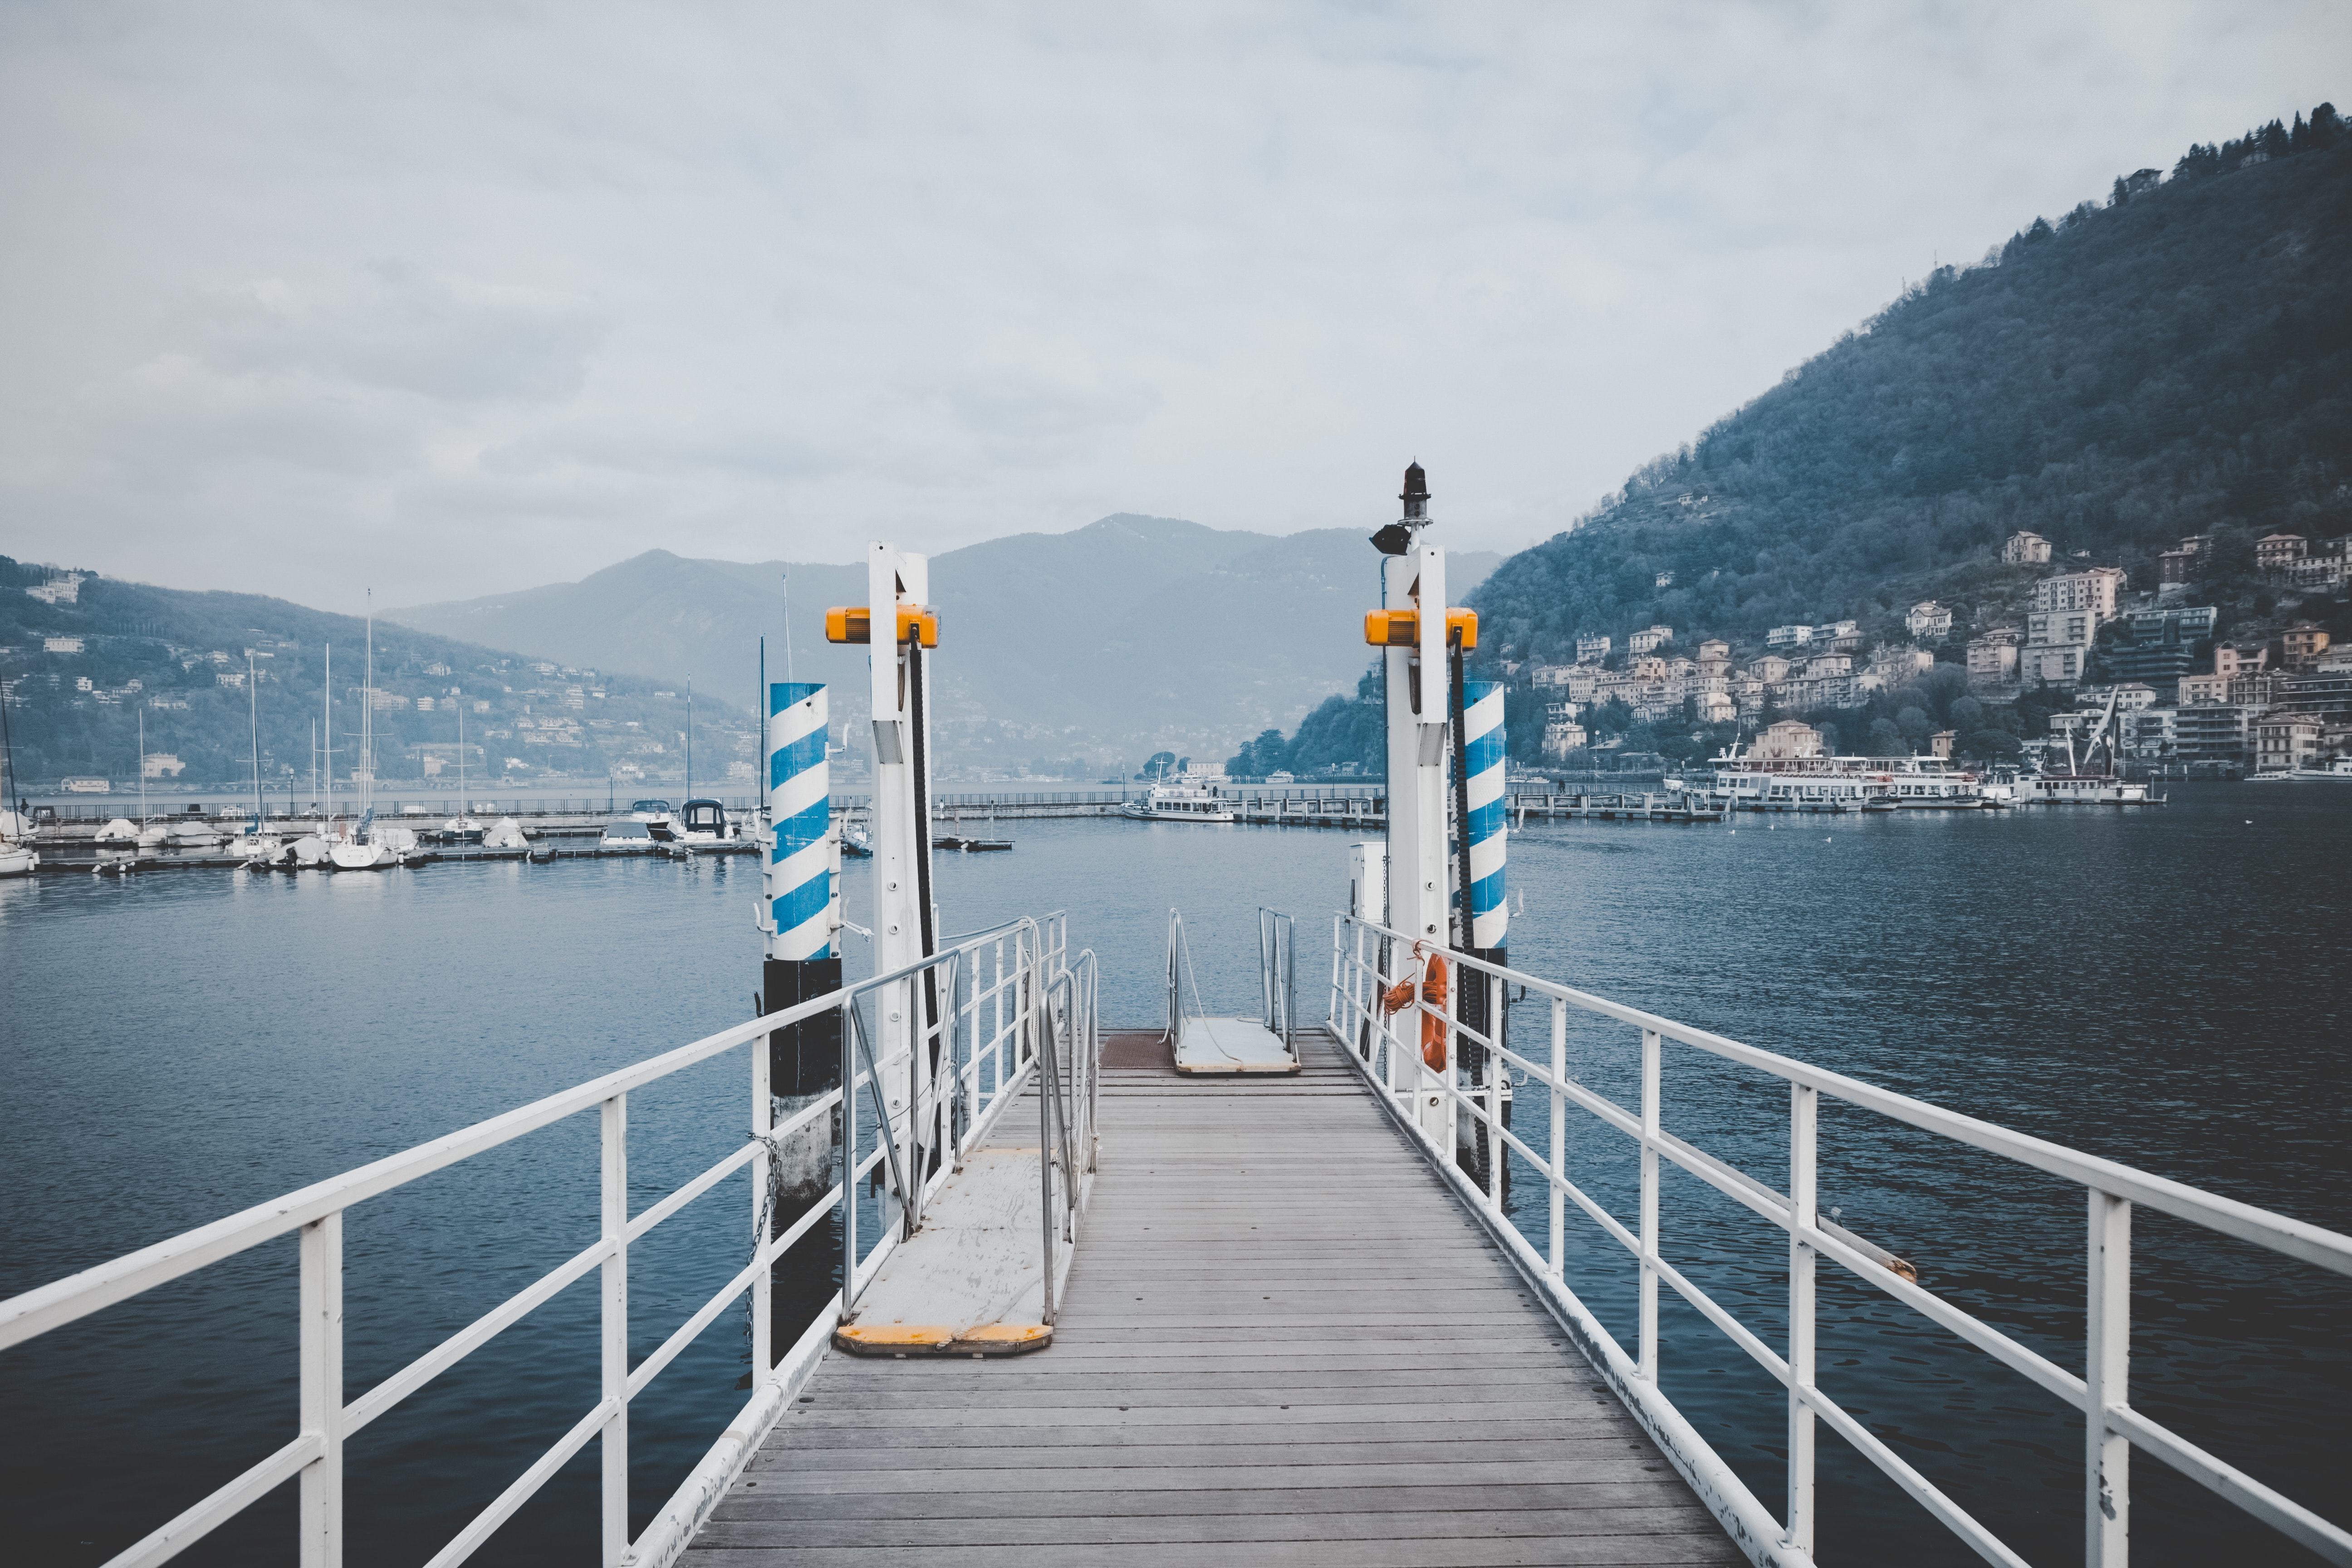
sky, sea, deck, vehicle, pier, waterway, ferry, bridge, fixed link, tourism, ship, architecture, ocean, sound, channel, dock, watercraft, mountain, boat, guard rail, nonbuilding structure, lake, vacation, coast, passenger ship, city